Bellaire, Texas

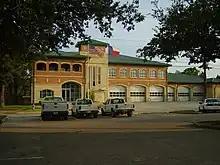
City of Bellaire Fire Station

The Bellaire Fire Department is housed at 5101 Jessamine Street. The fire station includes two fire engines (a main engine and a volunteer/backup engine), two medic units (a main medic unit and a backup unit), an on shift commander vehicle, a vehicle for each the chief and assistant chief, a cascade unit, and a hazardous materials trailer. The fire department operates the Citizens Fire Academy, a fire and life safety program for Bellaire citizens held on Wednesdays and Saturdays. The old fire station was demolished on December 4, 2009, with demolition continuing on Monday December 7, 2009, and operations are temporarily relocated at the Chevron building. A new fire station was scheduled to be built in the location of the previous fire station. The groundbreaking for the new station was held on December 17, 2009.